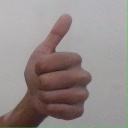
अक्षर: थ